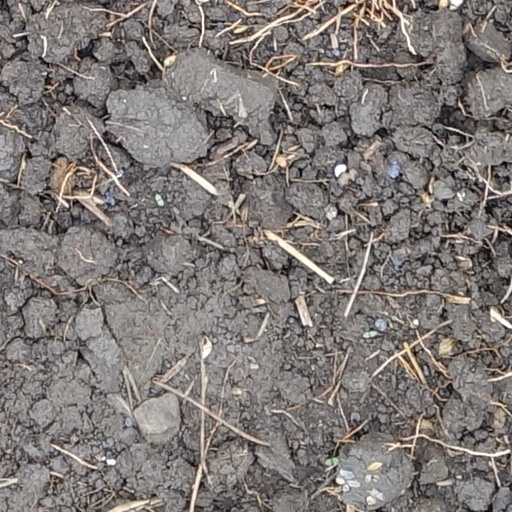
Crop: wheat